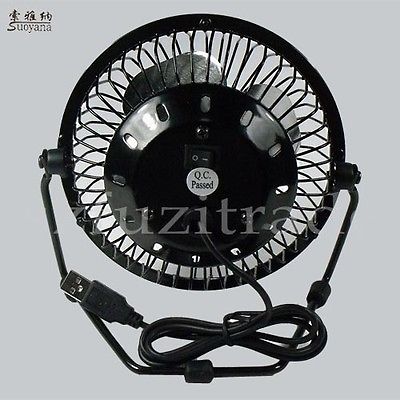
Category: fan